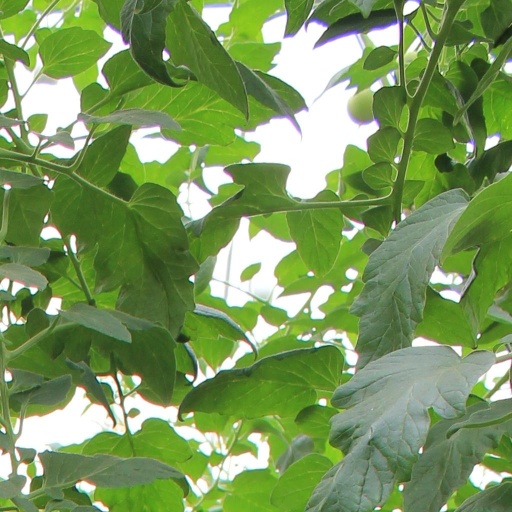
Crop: tomato